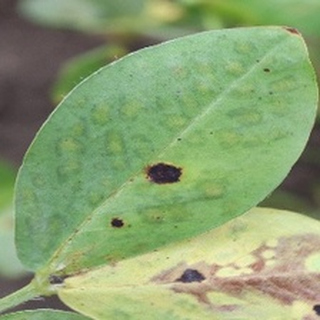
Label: groundnut_late_leaf_spot